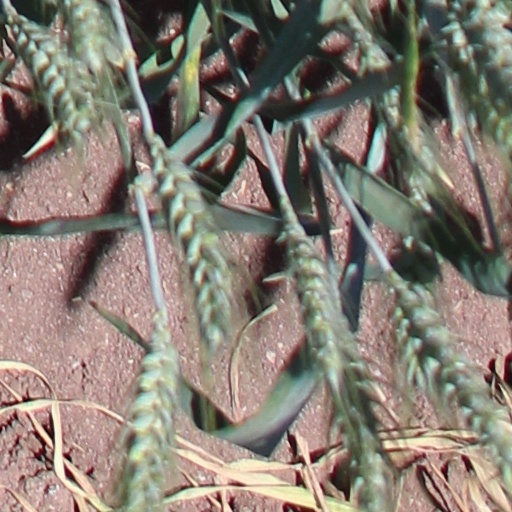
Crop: wheat